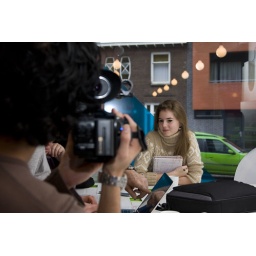
Foto's van 60MM in het VMK. Gemaakt door Sander de Groot; grootsfotografie.nl